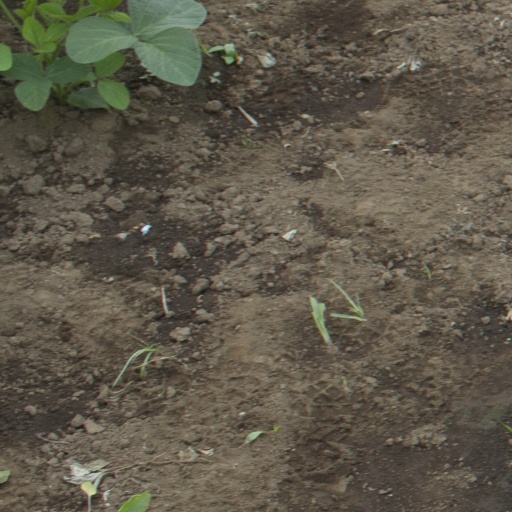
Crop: soybean